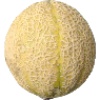
Label: cantaloupe